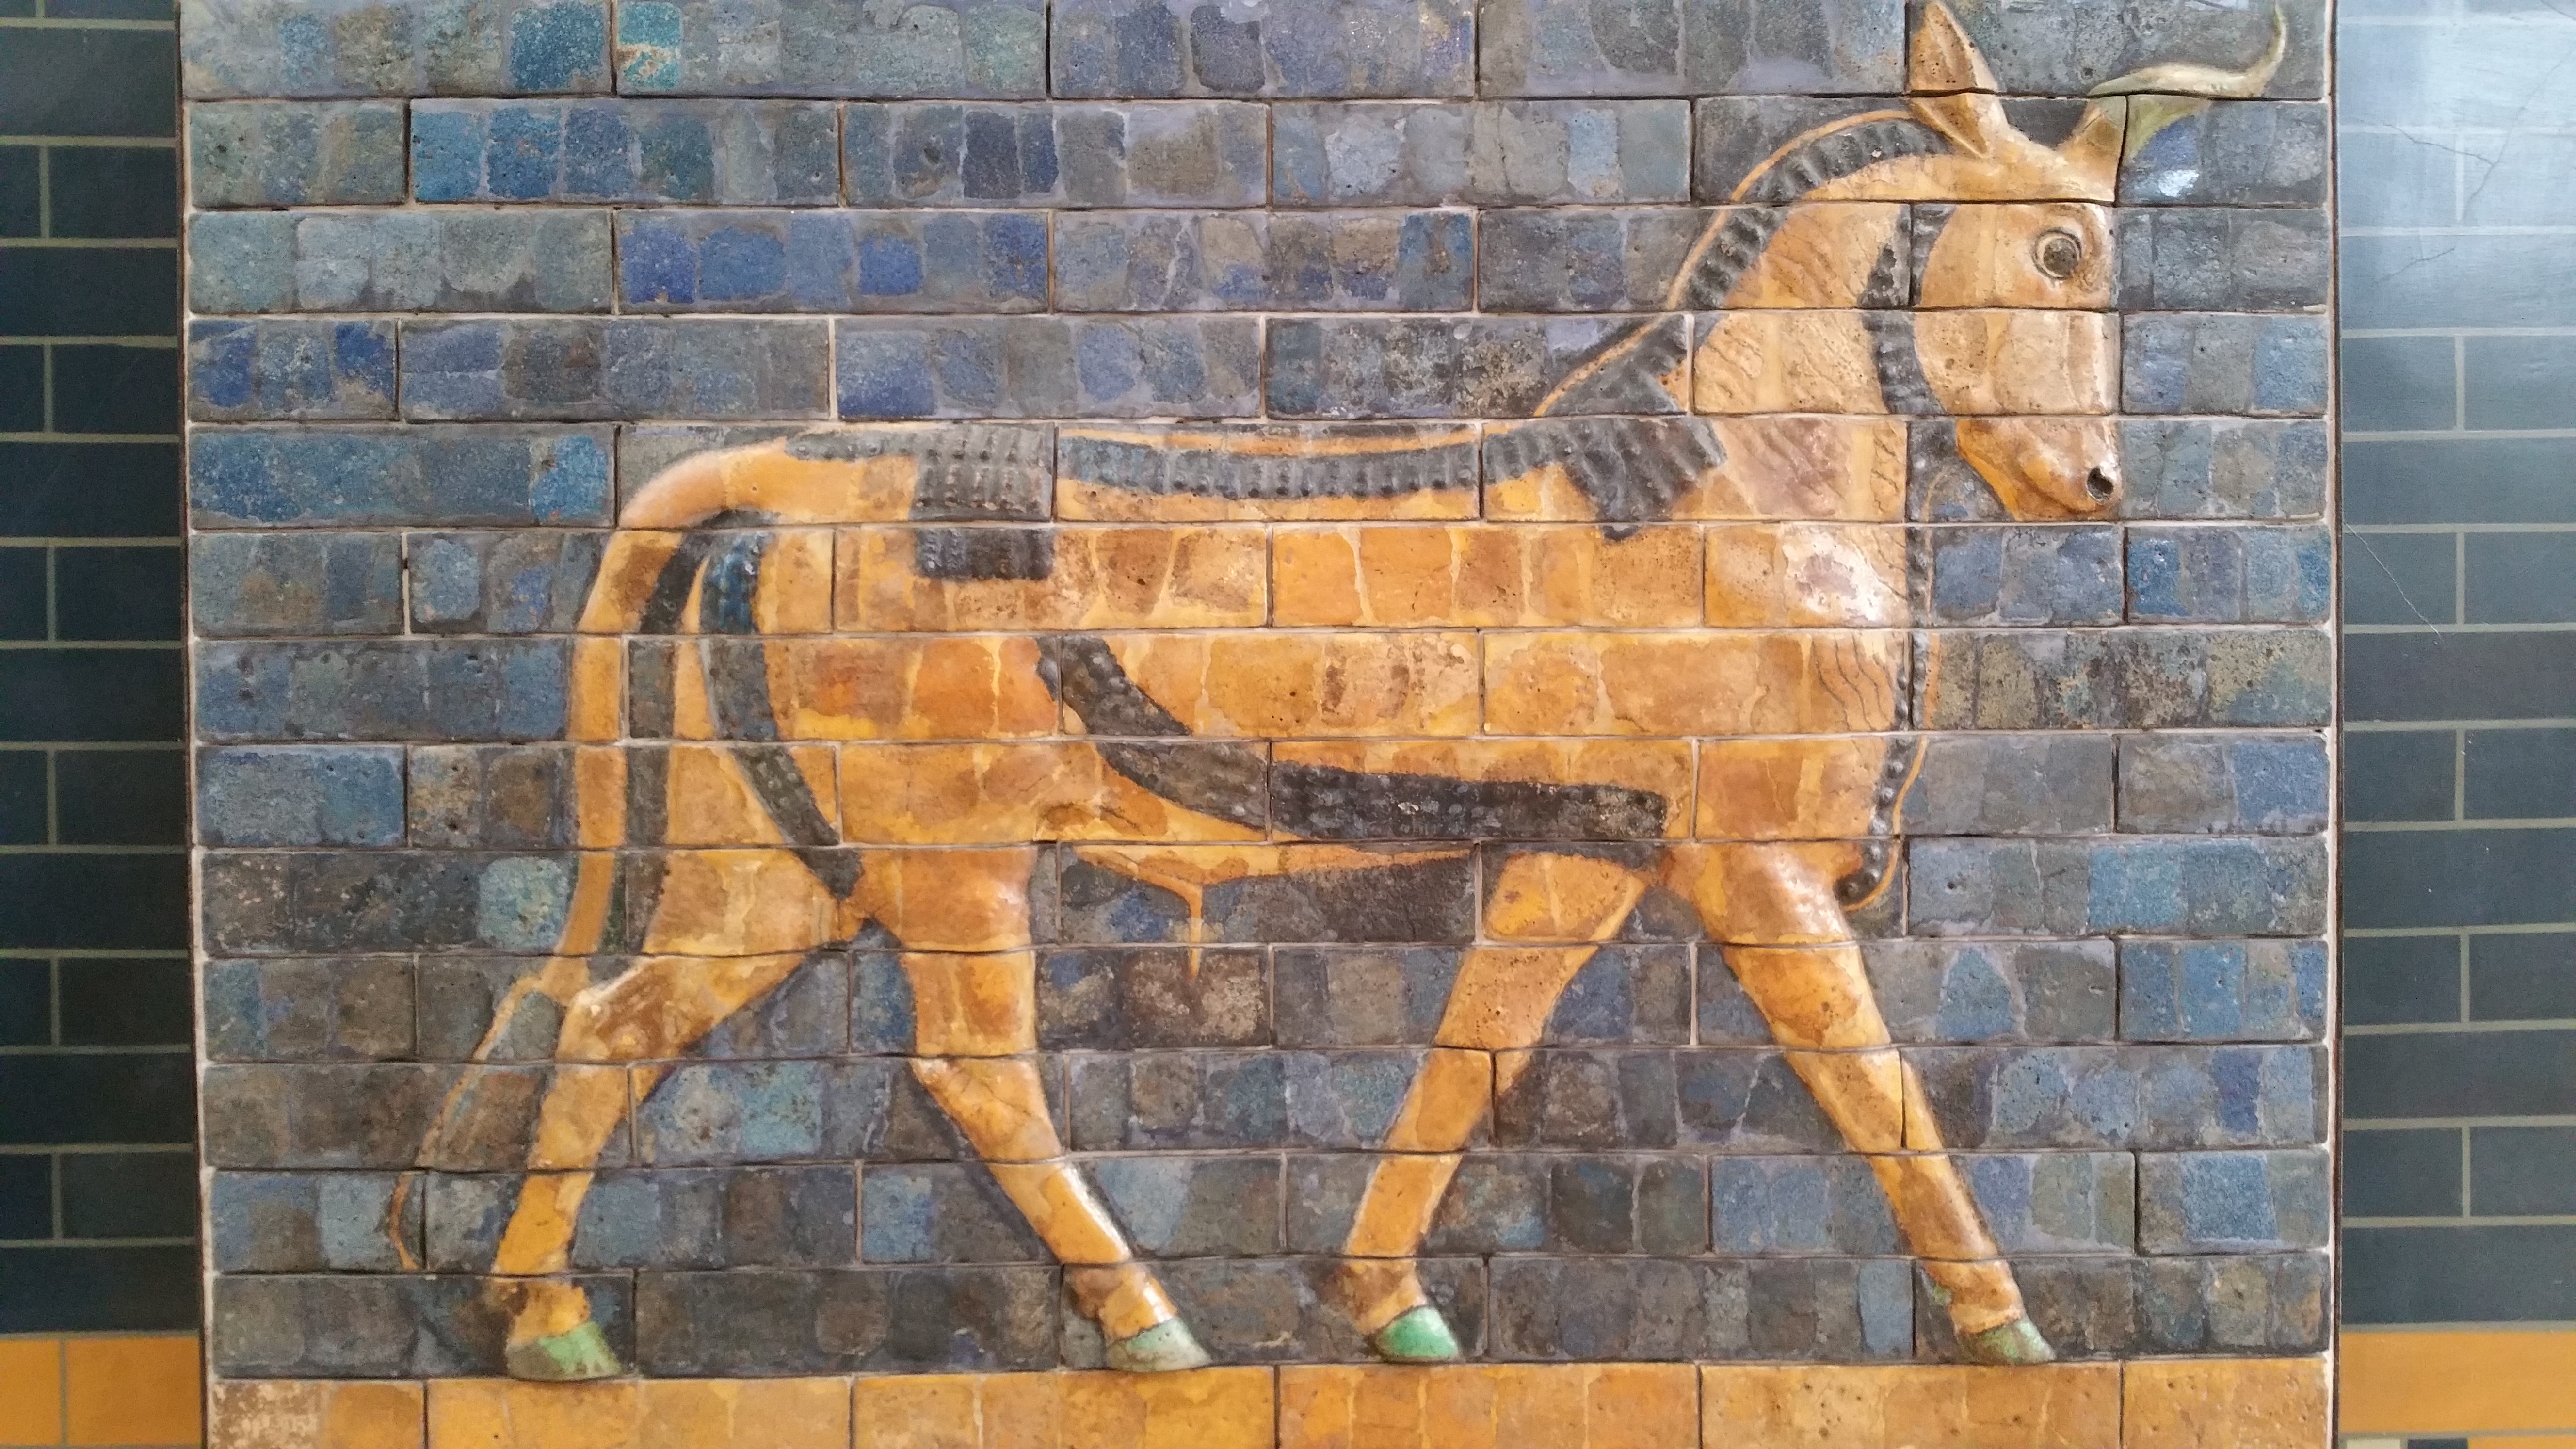
wood, wall, museum, giraffe, sculpture, art, mosaic, mural, istanbul, carving, turkish, fresca, capricorn, modern art, giraffidae